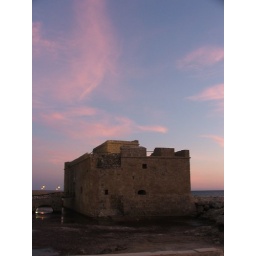
castle in the sky